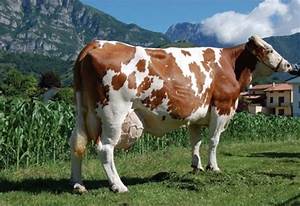
Label: mucca